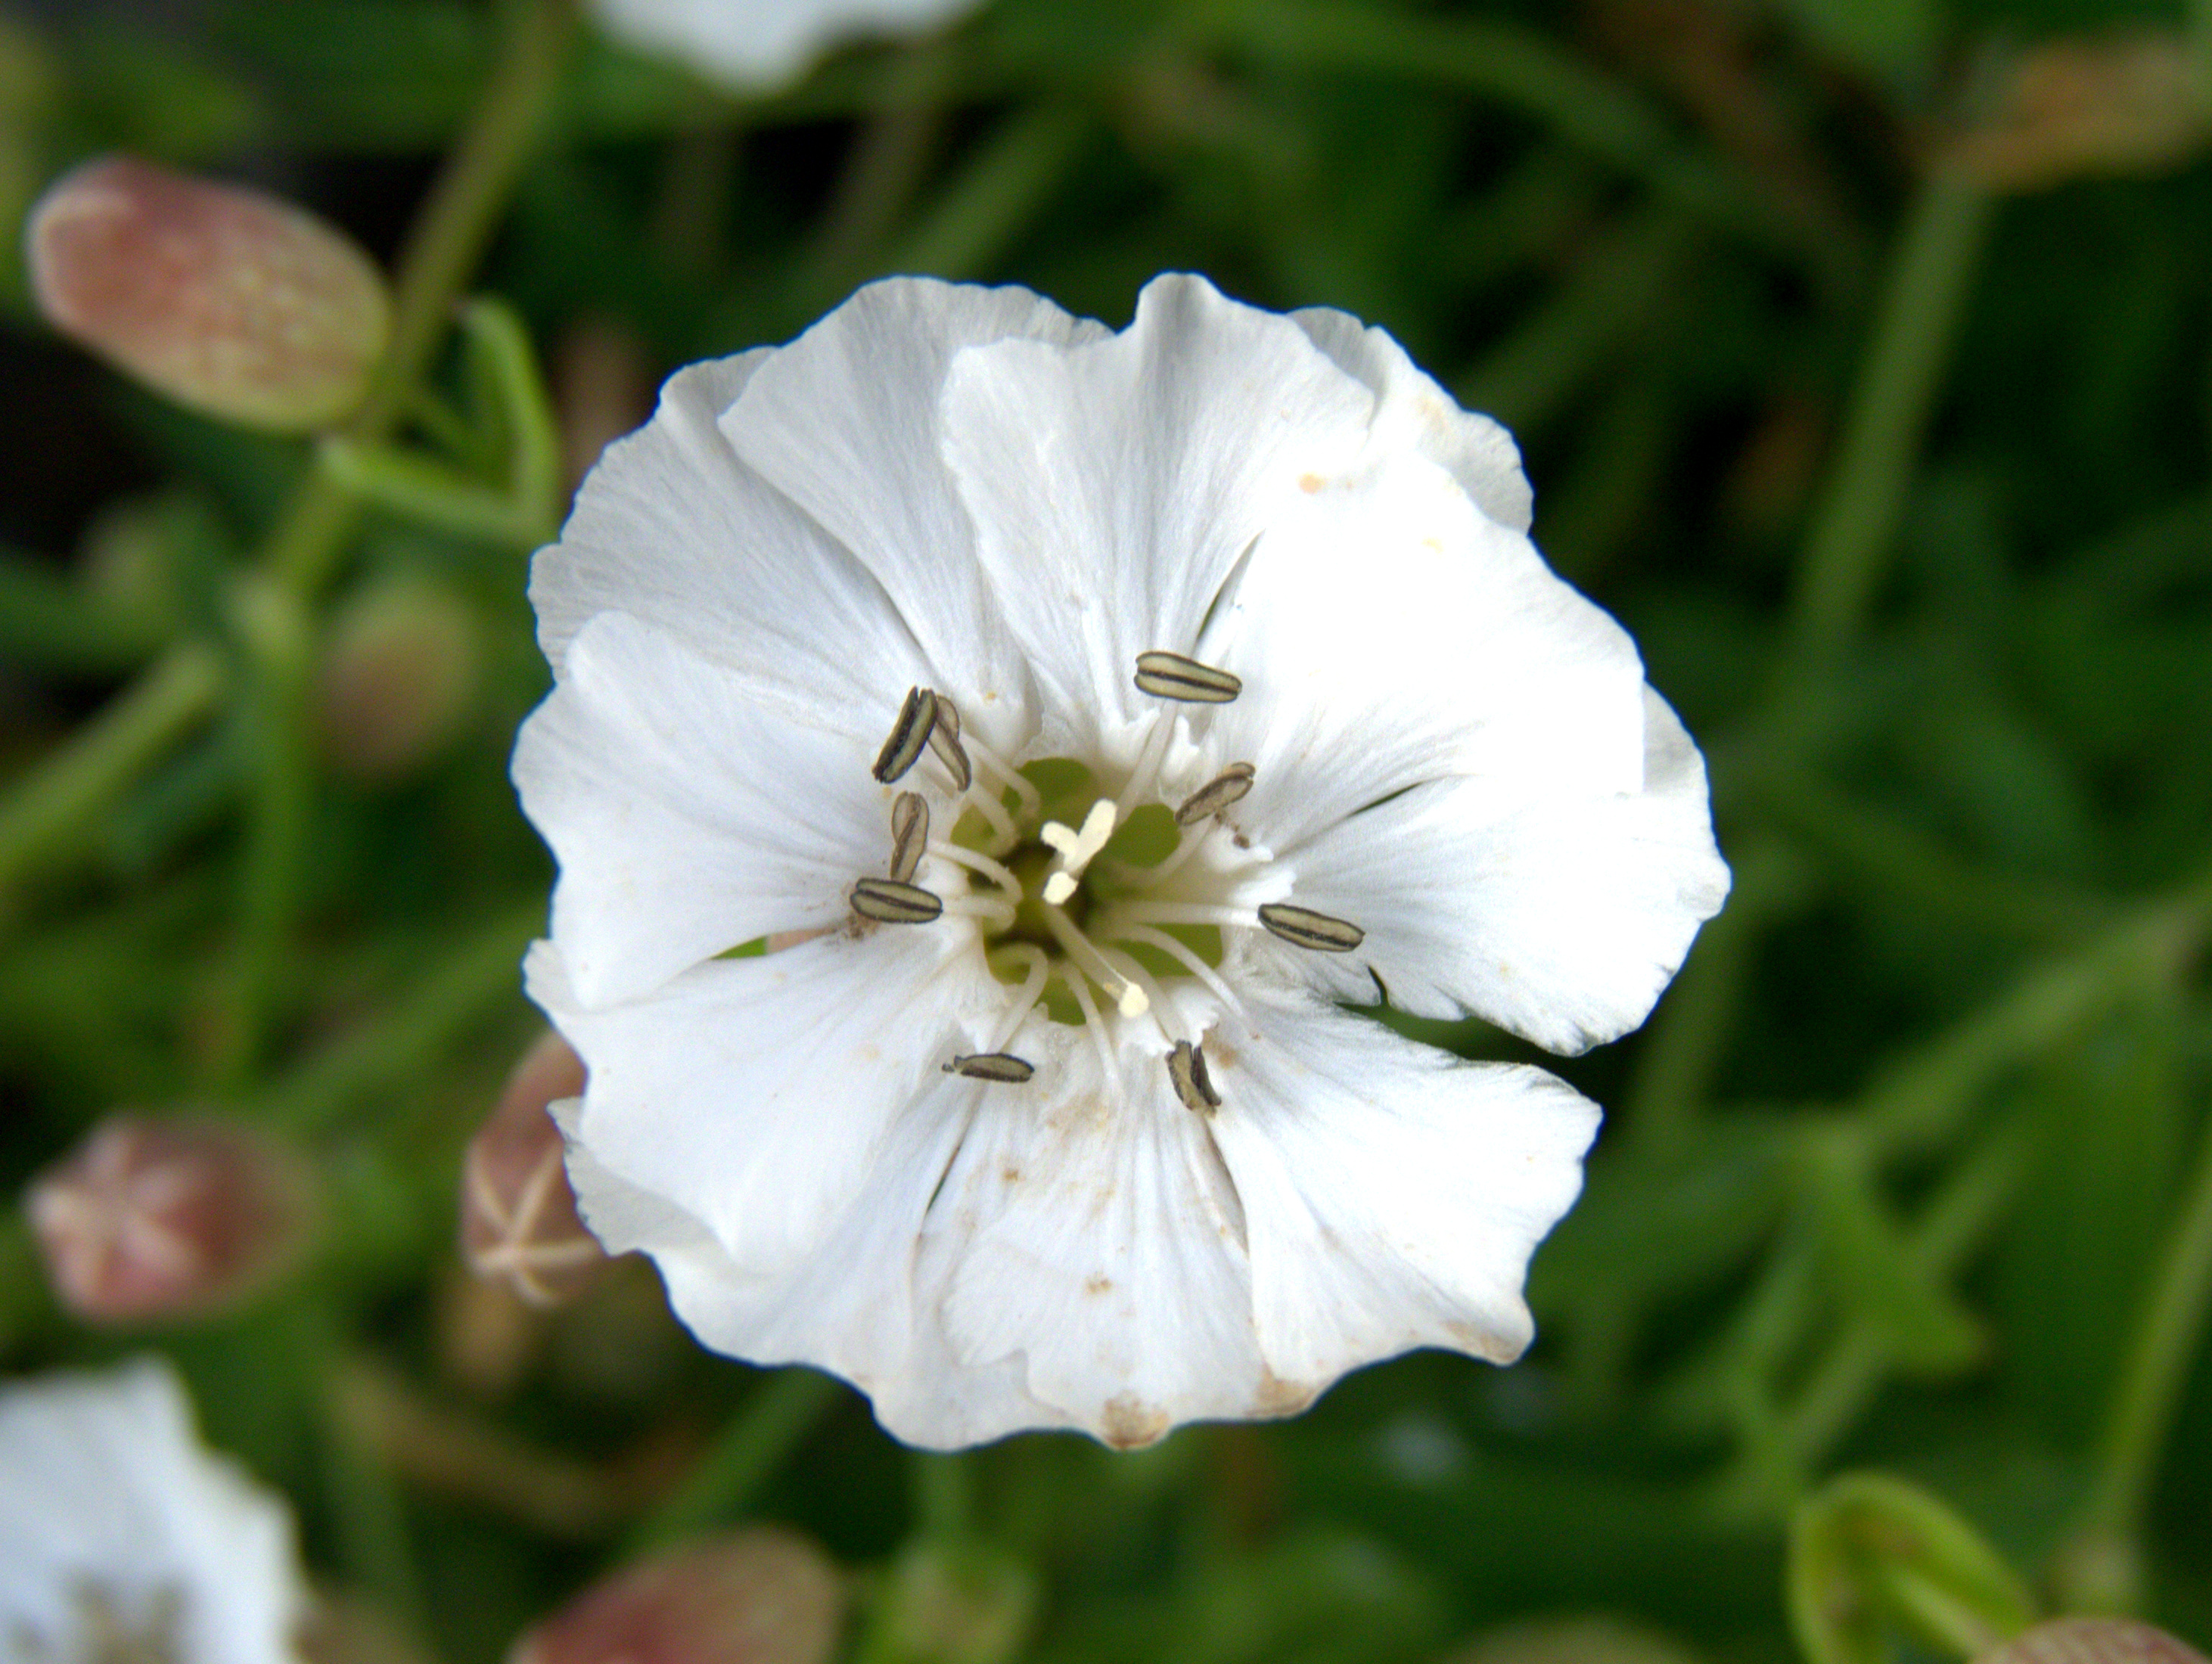
nature, blossom, plant, meadow, flower, petal, wild, botany, flora, wildflower, flowers, close up, macro photography, flowering plant, land plant